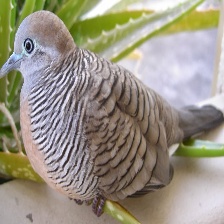
Species: ZEBRA DOVE
Scientific name: GEOPELIA STRIATA